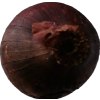
Label: red_onion